Plasminogen activator inhibitor-2

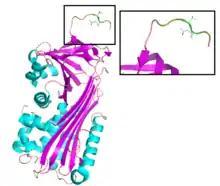

Despite their similar inhibitory targets, PAI-2 is phylogenetically distant from its counterpart plasminogen activator inhibitor-1 (PAI-1). As a member of the ovalbumin-related serpin family, PAI-2 is genetically similar to chicken ovalbumin ("Gallus gallus"), and is a close mammalian homolog. Both ovalbumin and PAI-2 undergo secretion via uncleaved secretory signal peptides, although PAI-2 secretion is relatively much less efficient.